Yakut scripts

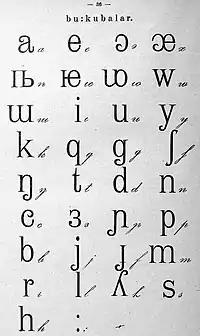
Novgorodov's alphabet from the primer of 1929

In 1917, a Yakut student at Petrograd University, S. A. Novgorodov, compiled the Yakut alphabet based on the International Phonetic Alphabet. In the summer of the same year, the Yakut national and public organizations discussed the Novgorodov alphabet and spoke positively about it. Soon, the first primer was published in this alphabet, but since there were no necessary fonts in Yakutsk, the alphabet of the primer had to be changed based on the technical capabilities of the printing house. The alphabet of this edition included the following letters: a, b, c, d, e, g, ʁ, h, i, ie, j, ɟ, k, l, ʎ, m, n, ng, nj, ɔ, oe, p, q, r, s, t, ɯ, ɯa, u, uo, w, y, з